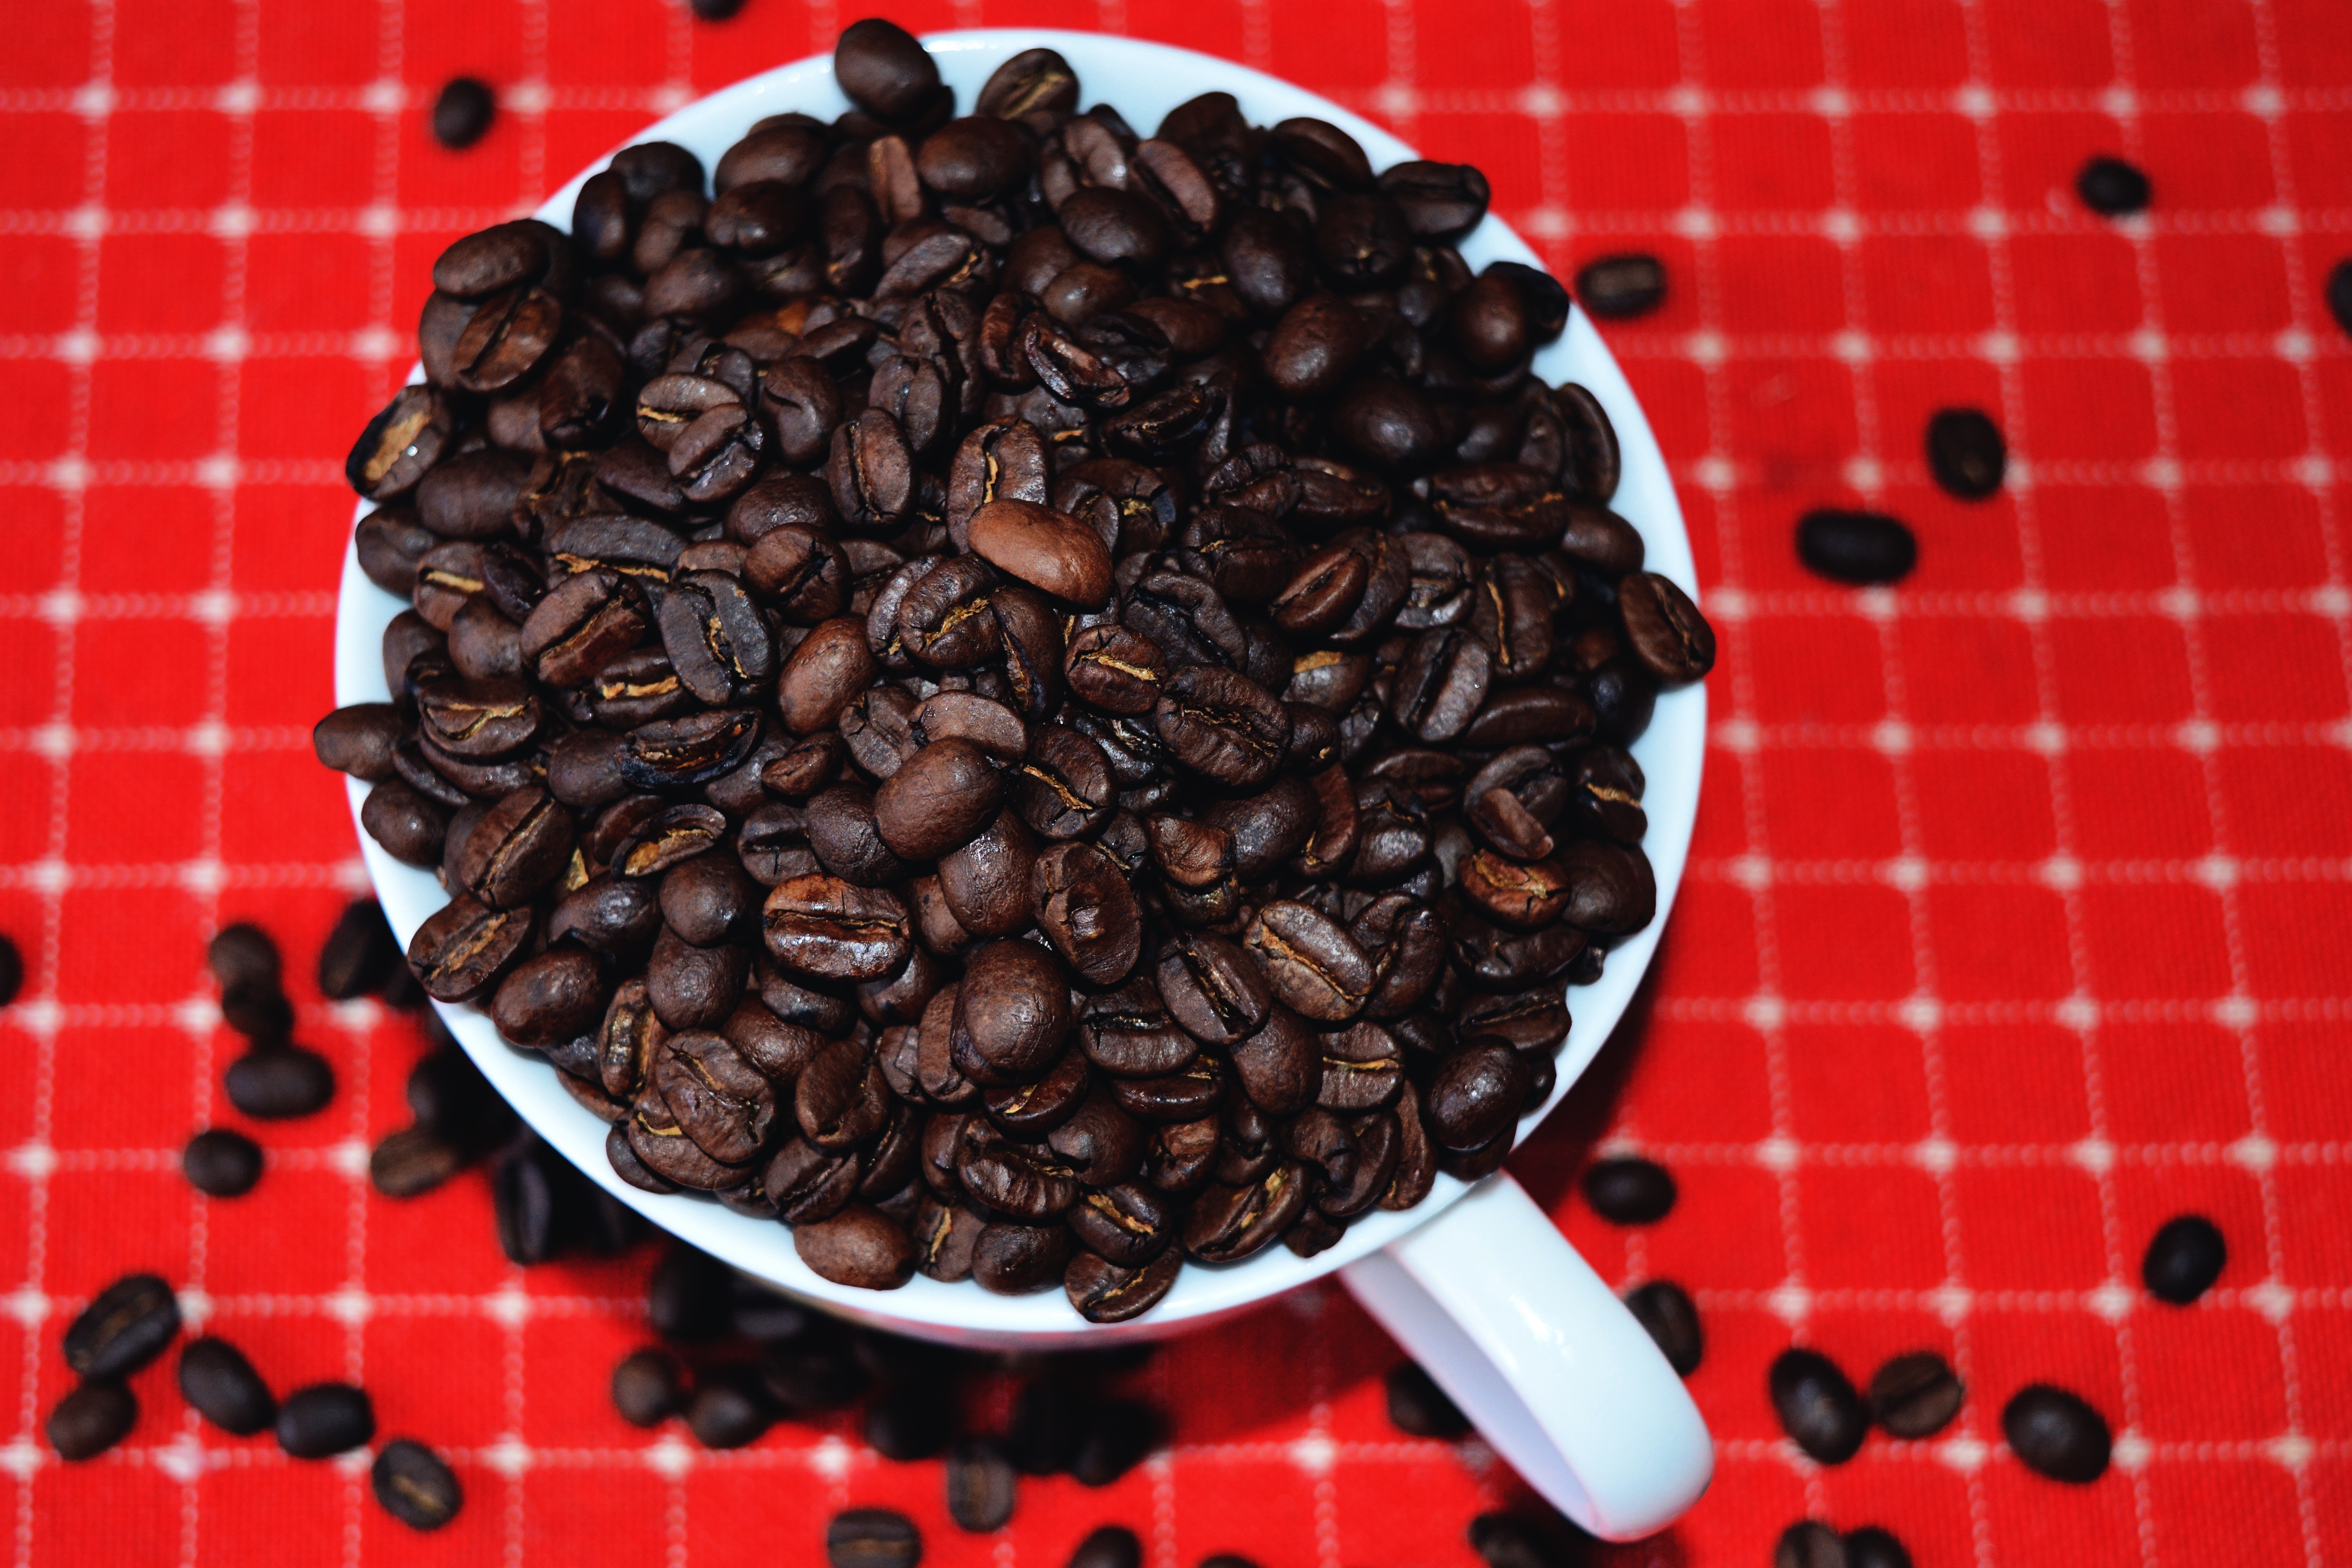
food, produce, caffeine, drink, dessert, flavor, chocolate, snack food